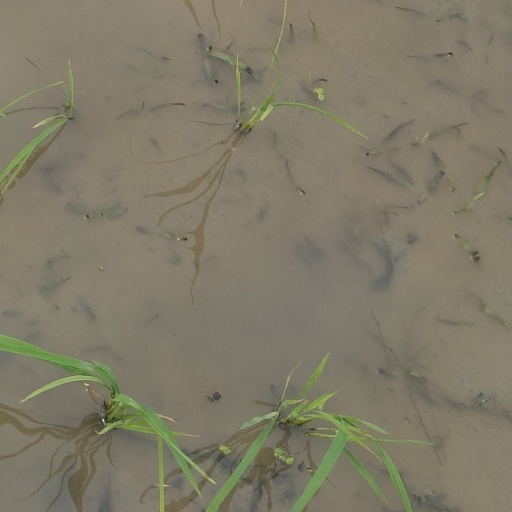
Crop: rice